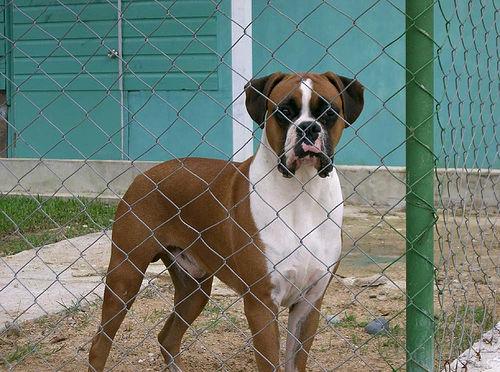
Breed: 225-n000082-boxer